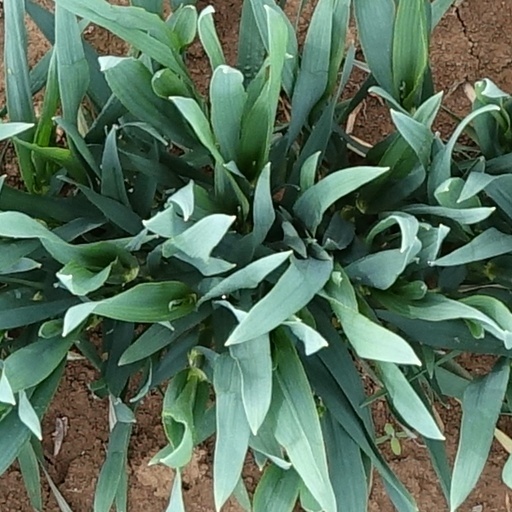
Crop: wheat